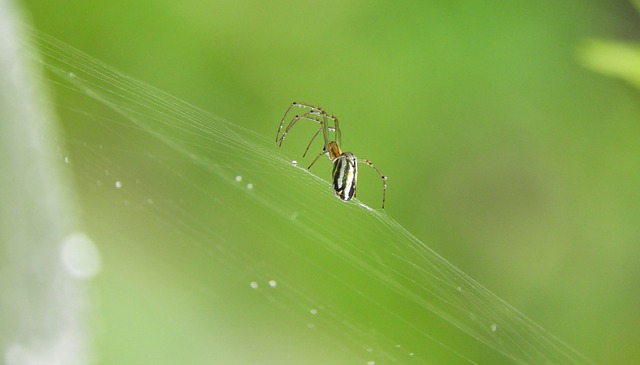
Label: spider